Anemone crassifolia

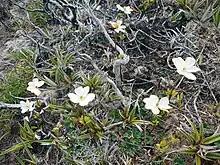
Anemone crassifolia

The distributional range of "Anemone crassifolia" is limited to high alpine areas in west and southwest Tasmania. It is a common constituent of cushion and buttongrass moorlands at around 1000m, where it prefers moist conditions and well-drained, peaty soil. Some key localities where this species has been observed are: Cradle Mountain-Lake St Clair National Park, Mount Field National Park, the Spires Range in the Franklin-Gordon Wild Rivers National Park, and the Twelvetrees Range near Strathgordon.